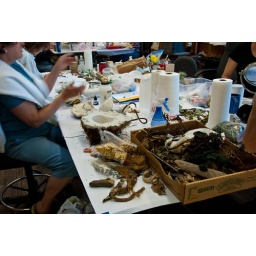
They were decorating bowls cast in the beach sand from various media